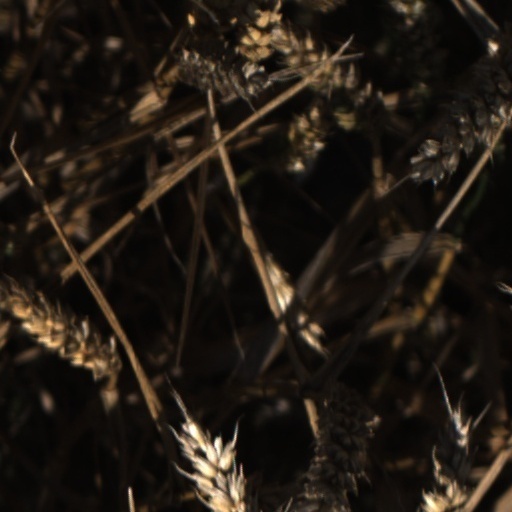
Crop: wheat